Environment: real
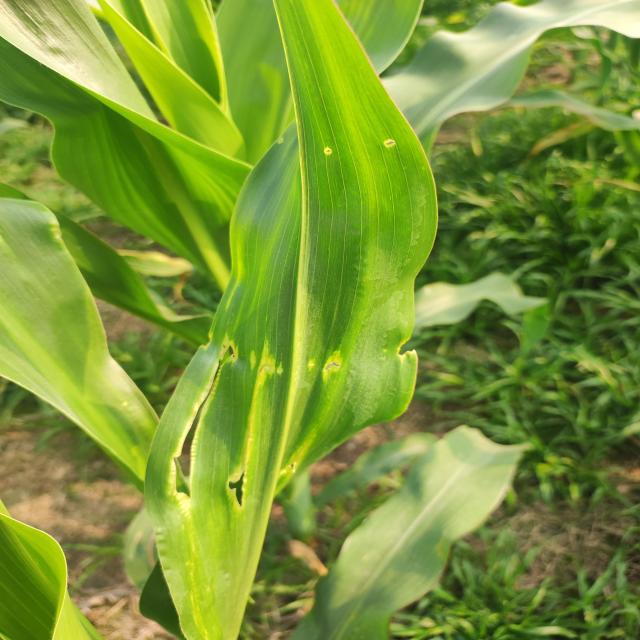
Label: fall_armyworm